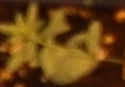
Label: Flax